Sundial

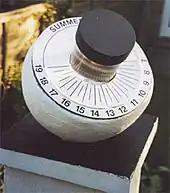
Benoy Sun Clock showing 6:00 p.m.

A shepherd's dial – also known as a "shepherd's column dial", "pillar dial", "cylinder dial" or "chilindre" – is a portable cylindrical sundial with a knife-like gnomon that juts out perpendicularly. It is normally dangled from a rope or string so the cylinder is vertical. The gnomon can be twisted to be above a month or day indication on the face of the cylinder. This corrects the sundial for the equation of time. The entire sundial is then twisted on its string so that the gnomon aims toward the Sun, while the cylinder remains vertical. The tip of the shadow indicates the time on the cylinder. The hour curves inscribed on the cylinder permit one to read the time. Shepherd's dials are sometimes hollow, so that the gnomon can fold within when not in use.